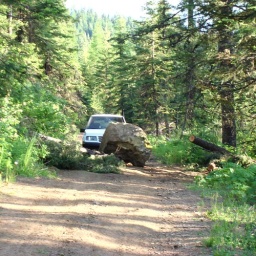
MIca Mountain big rock in the road